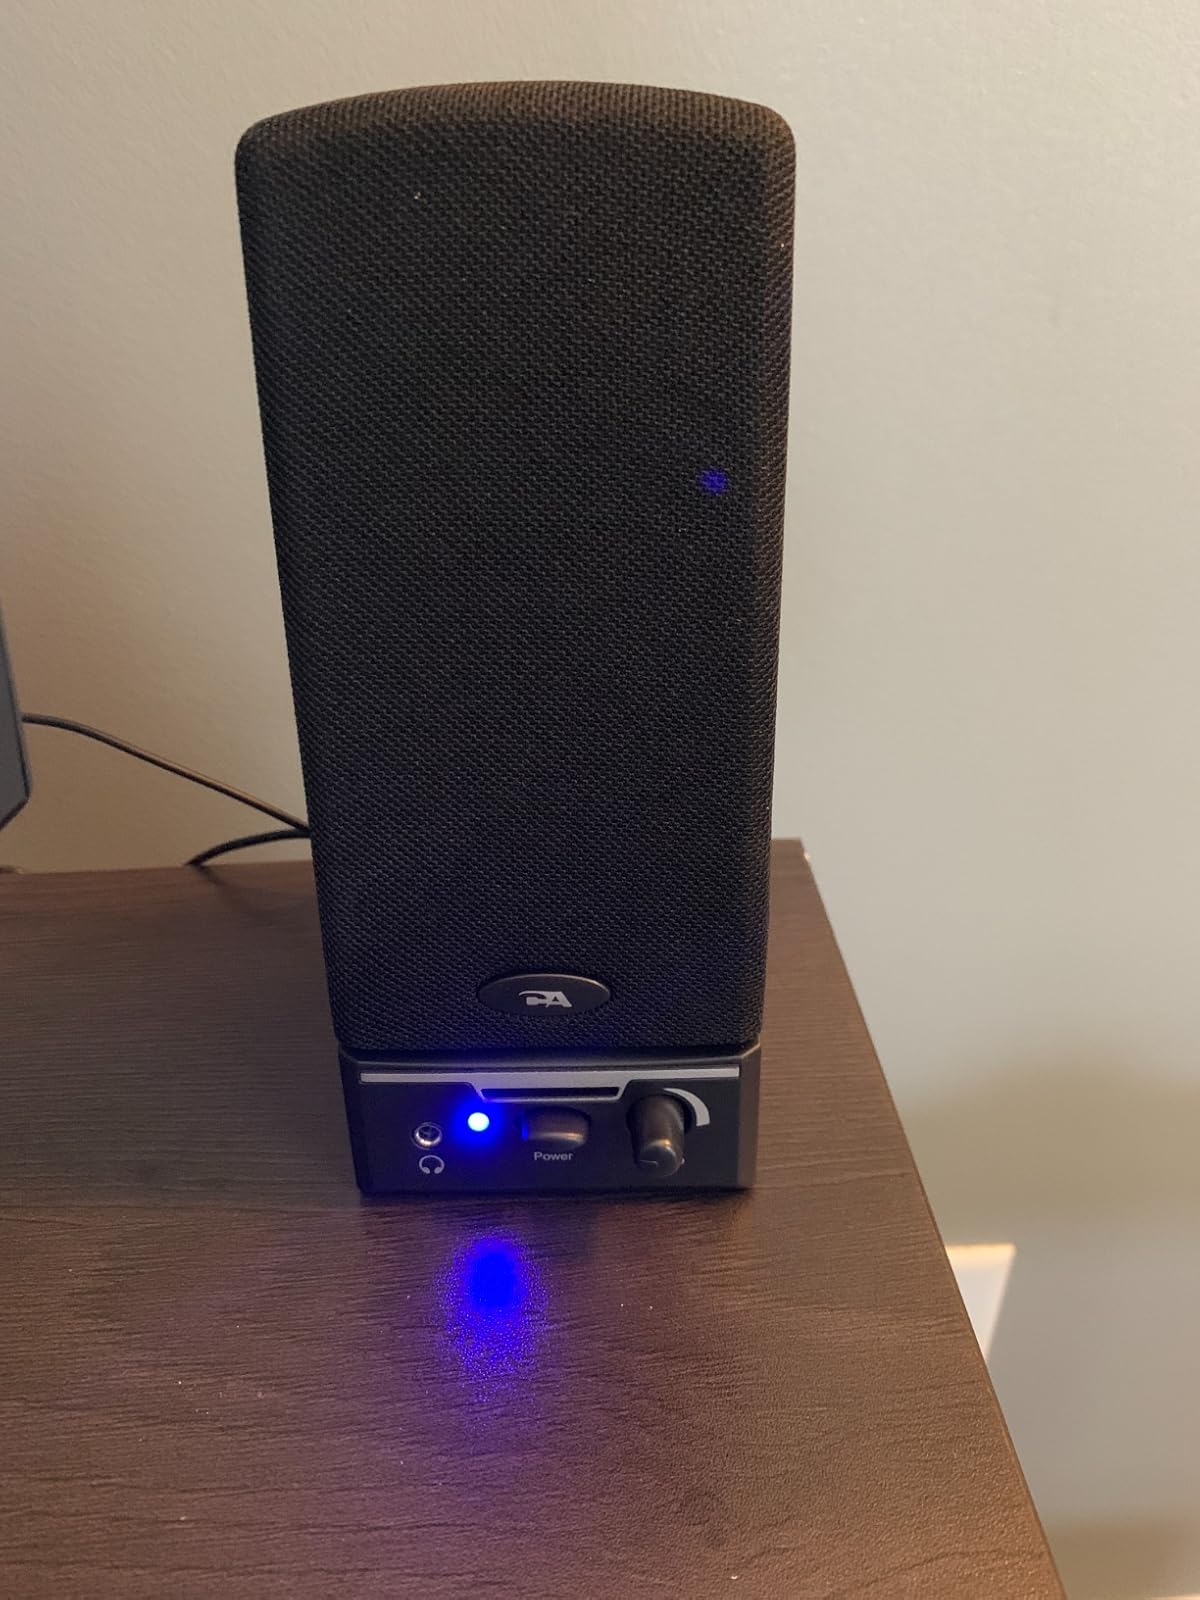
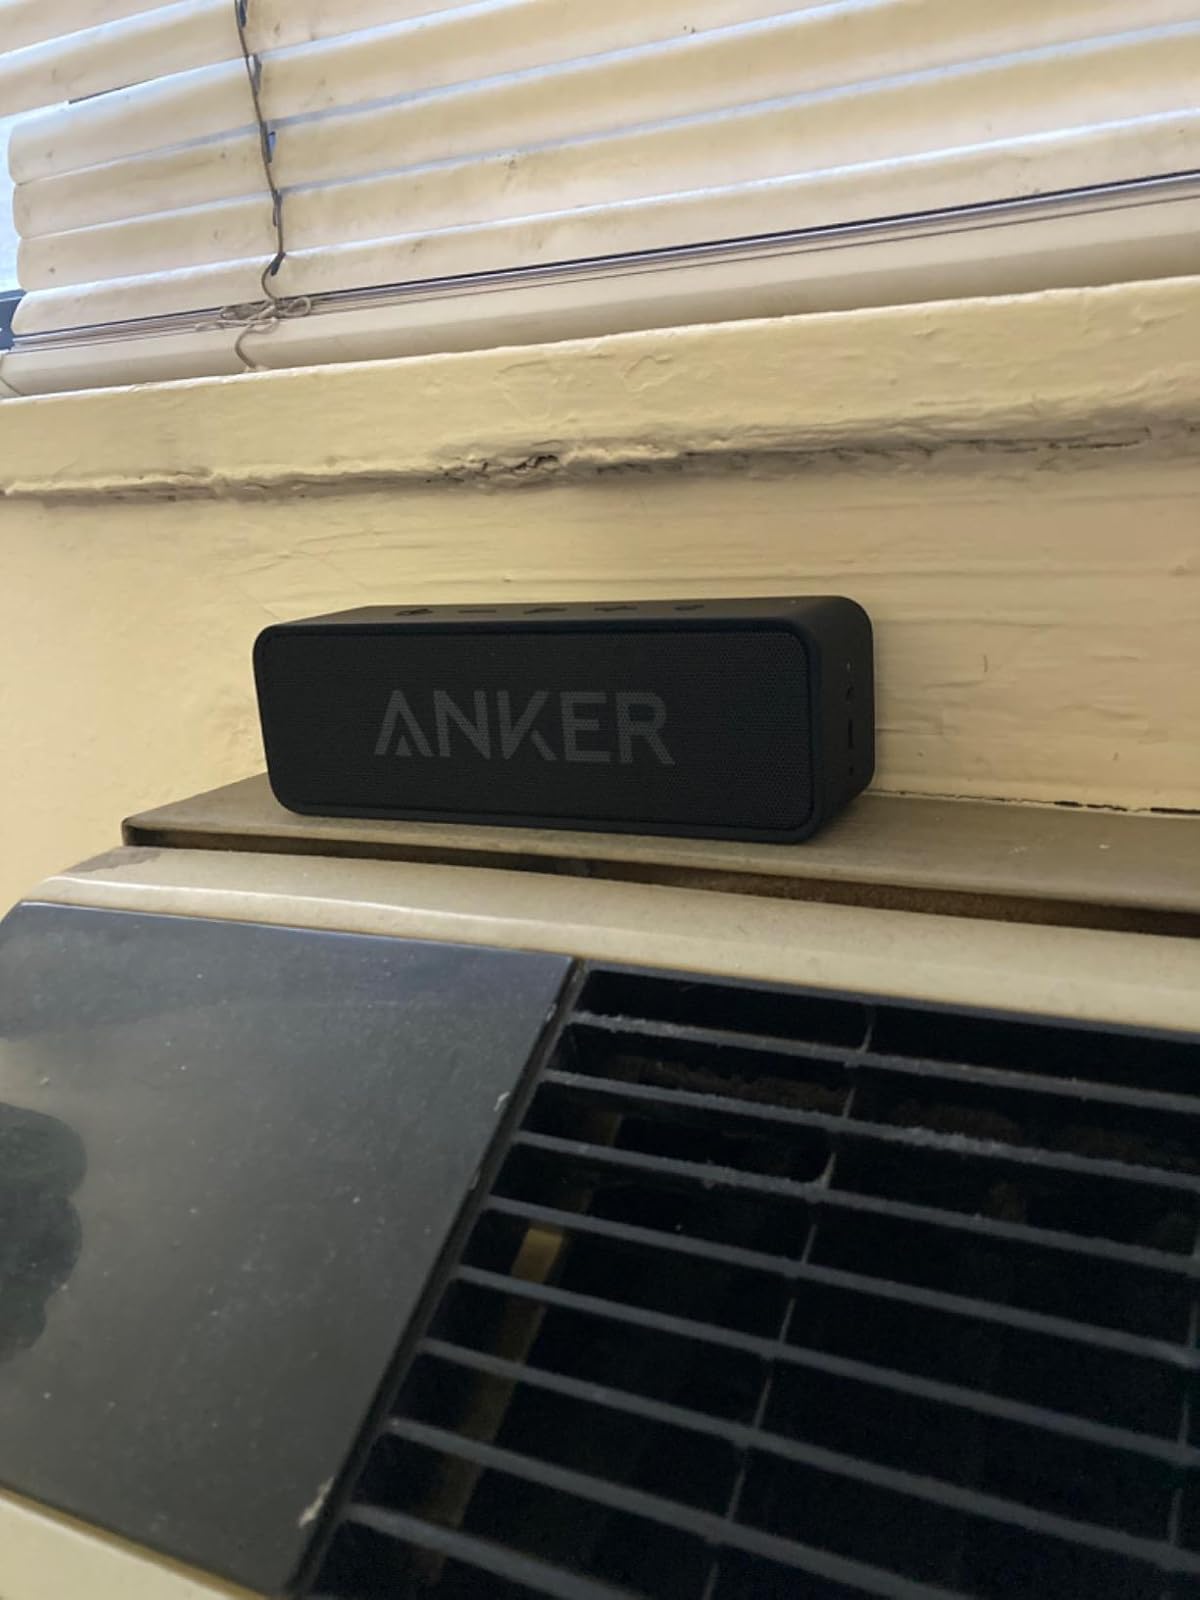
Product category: speaker
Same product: no